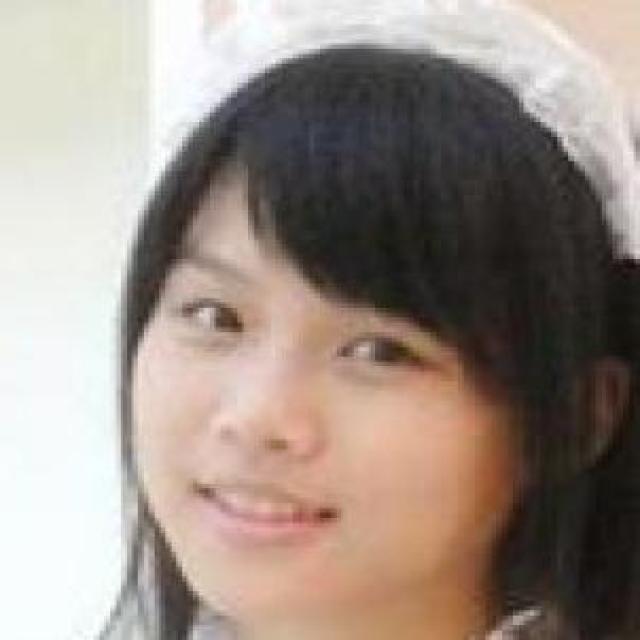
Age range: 13-20